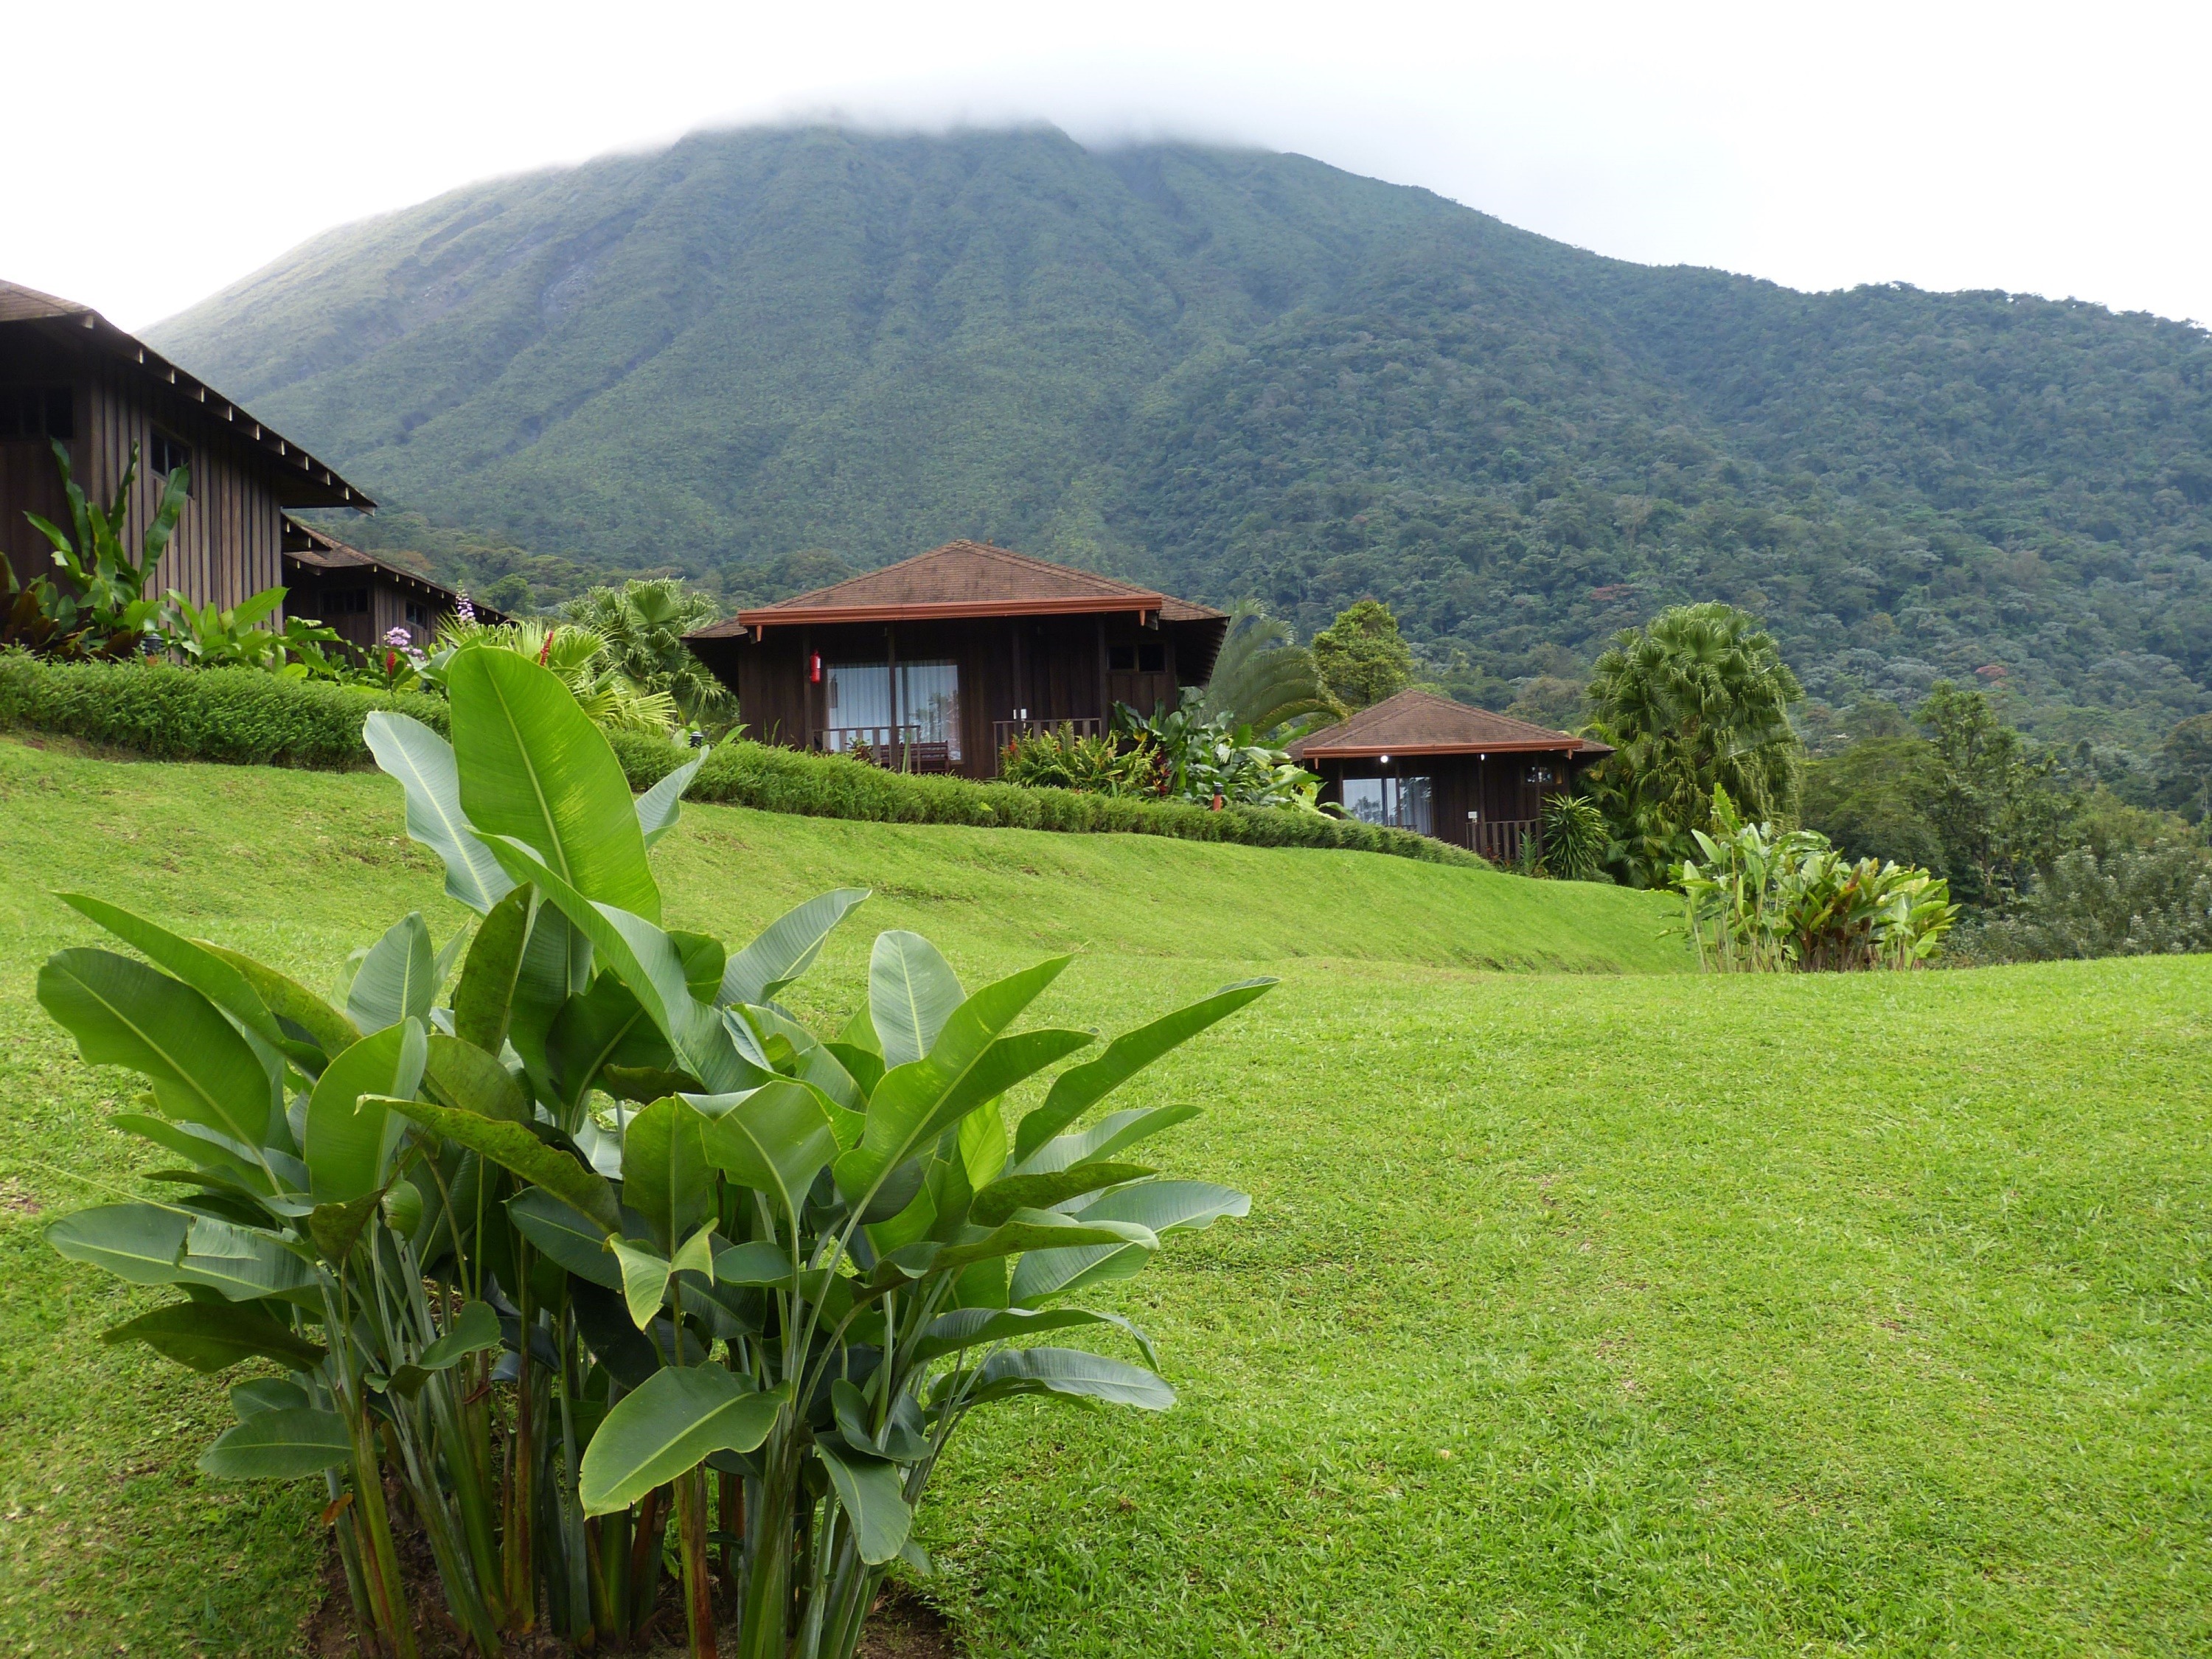
landscape, farm, lawn, meadow, flower, village, jungle, tropical, volcano, property, agriculture, garden, tourism, rainforest, plantation, estate, tropics, arenal, real estate, rural area, costa rica, central america, tropical forest, tropical vegetation, land lot, loeodge